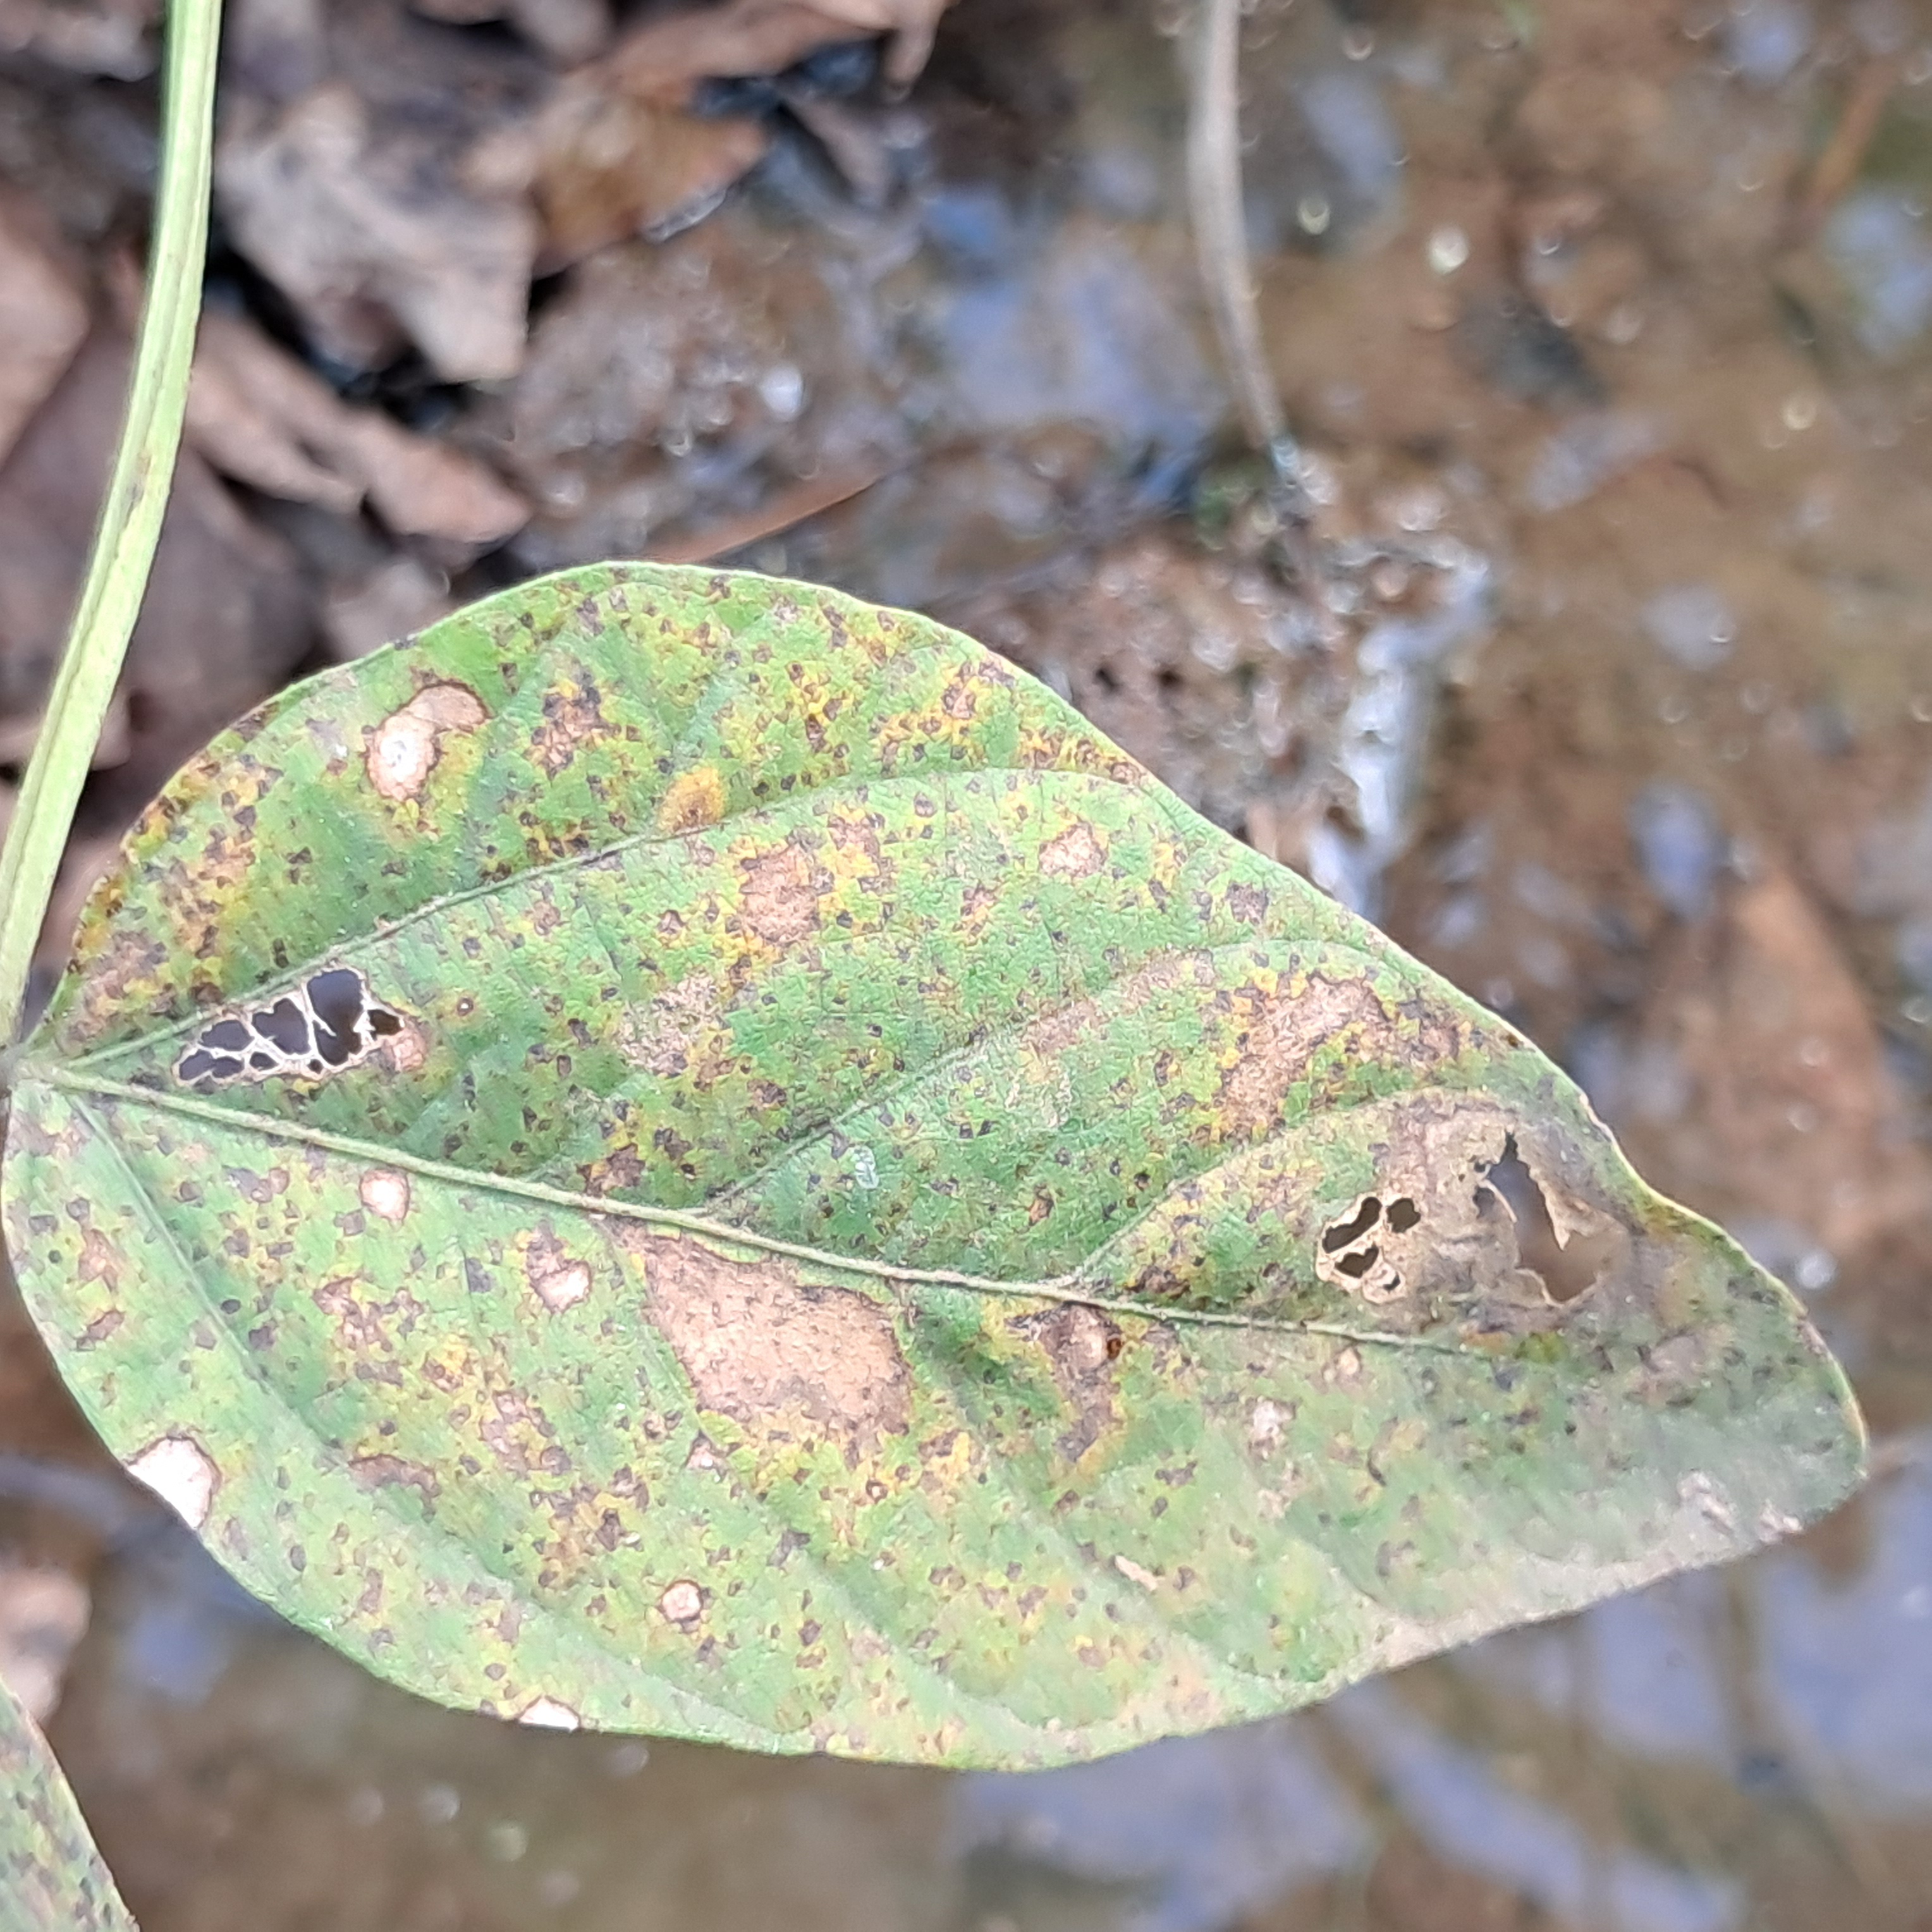
Label: Rust